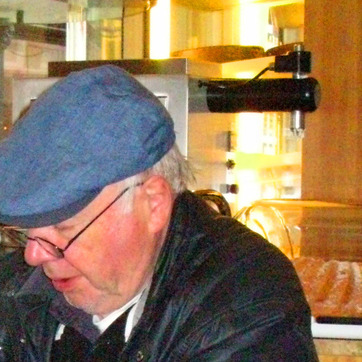
Material: hair